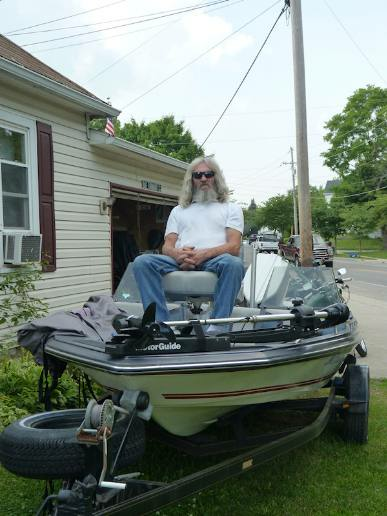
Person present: Yes